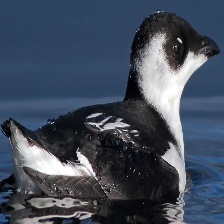
Species: LITTLE AUK
Scientific name: ALLE ALLE